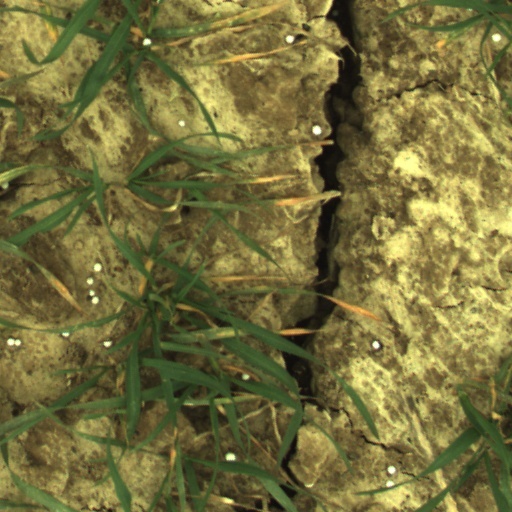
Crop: wheat